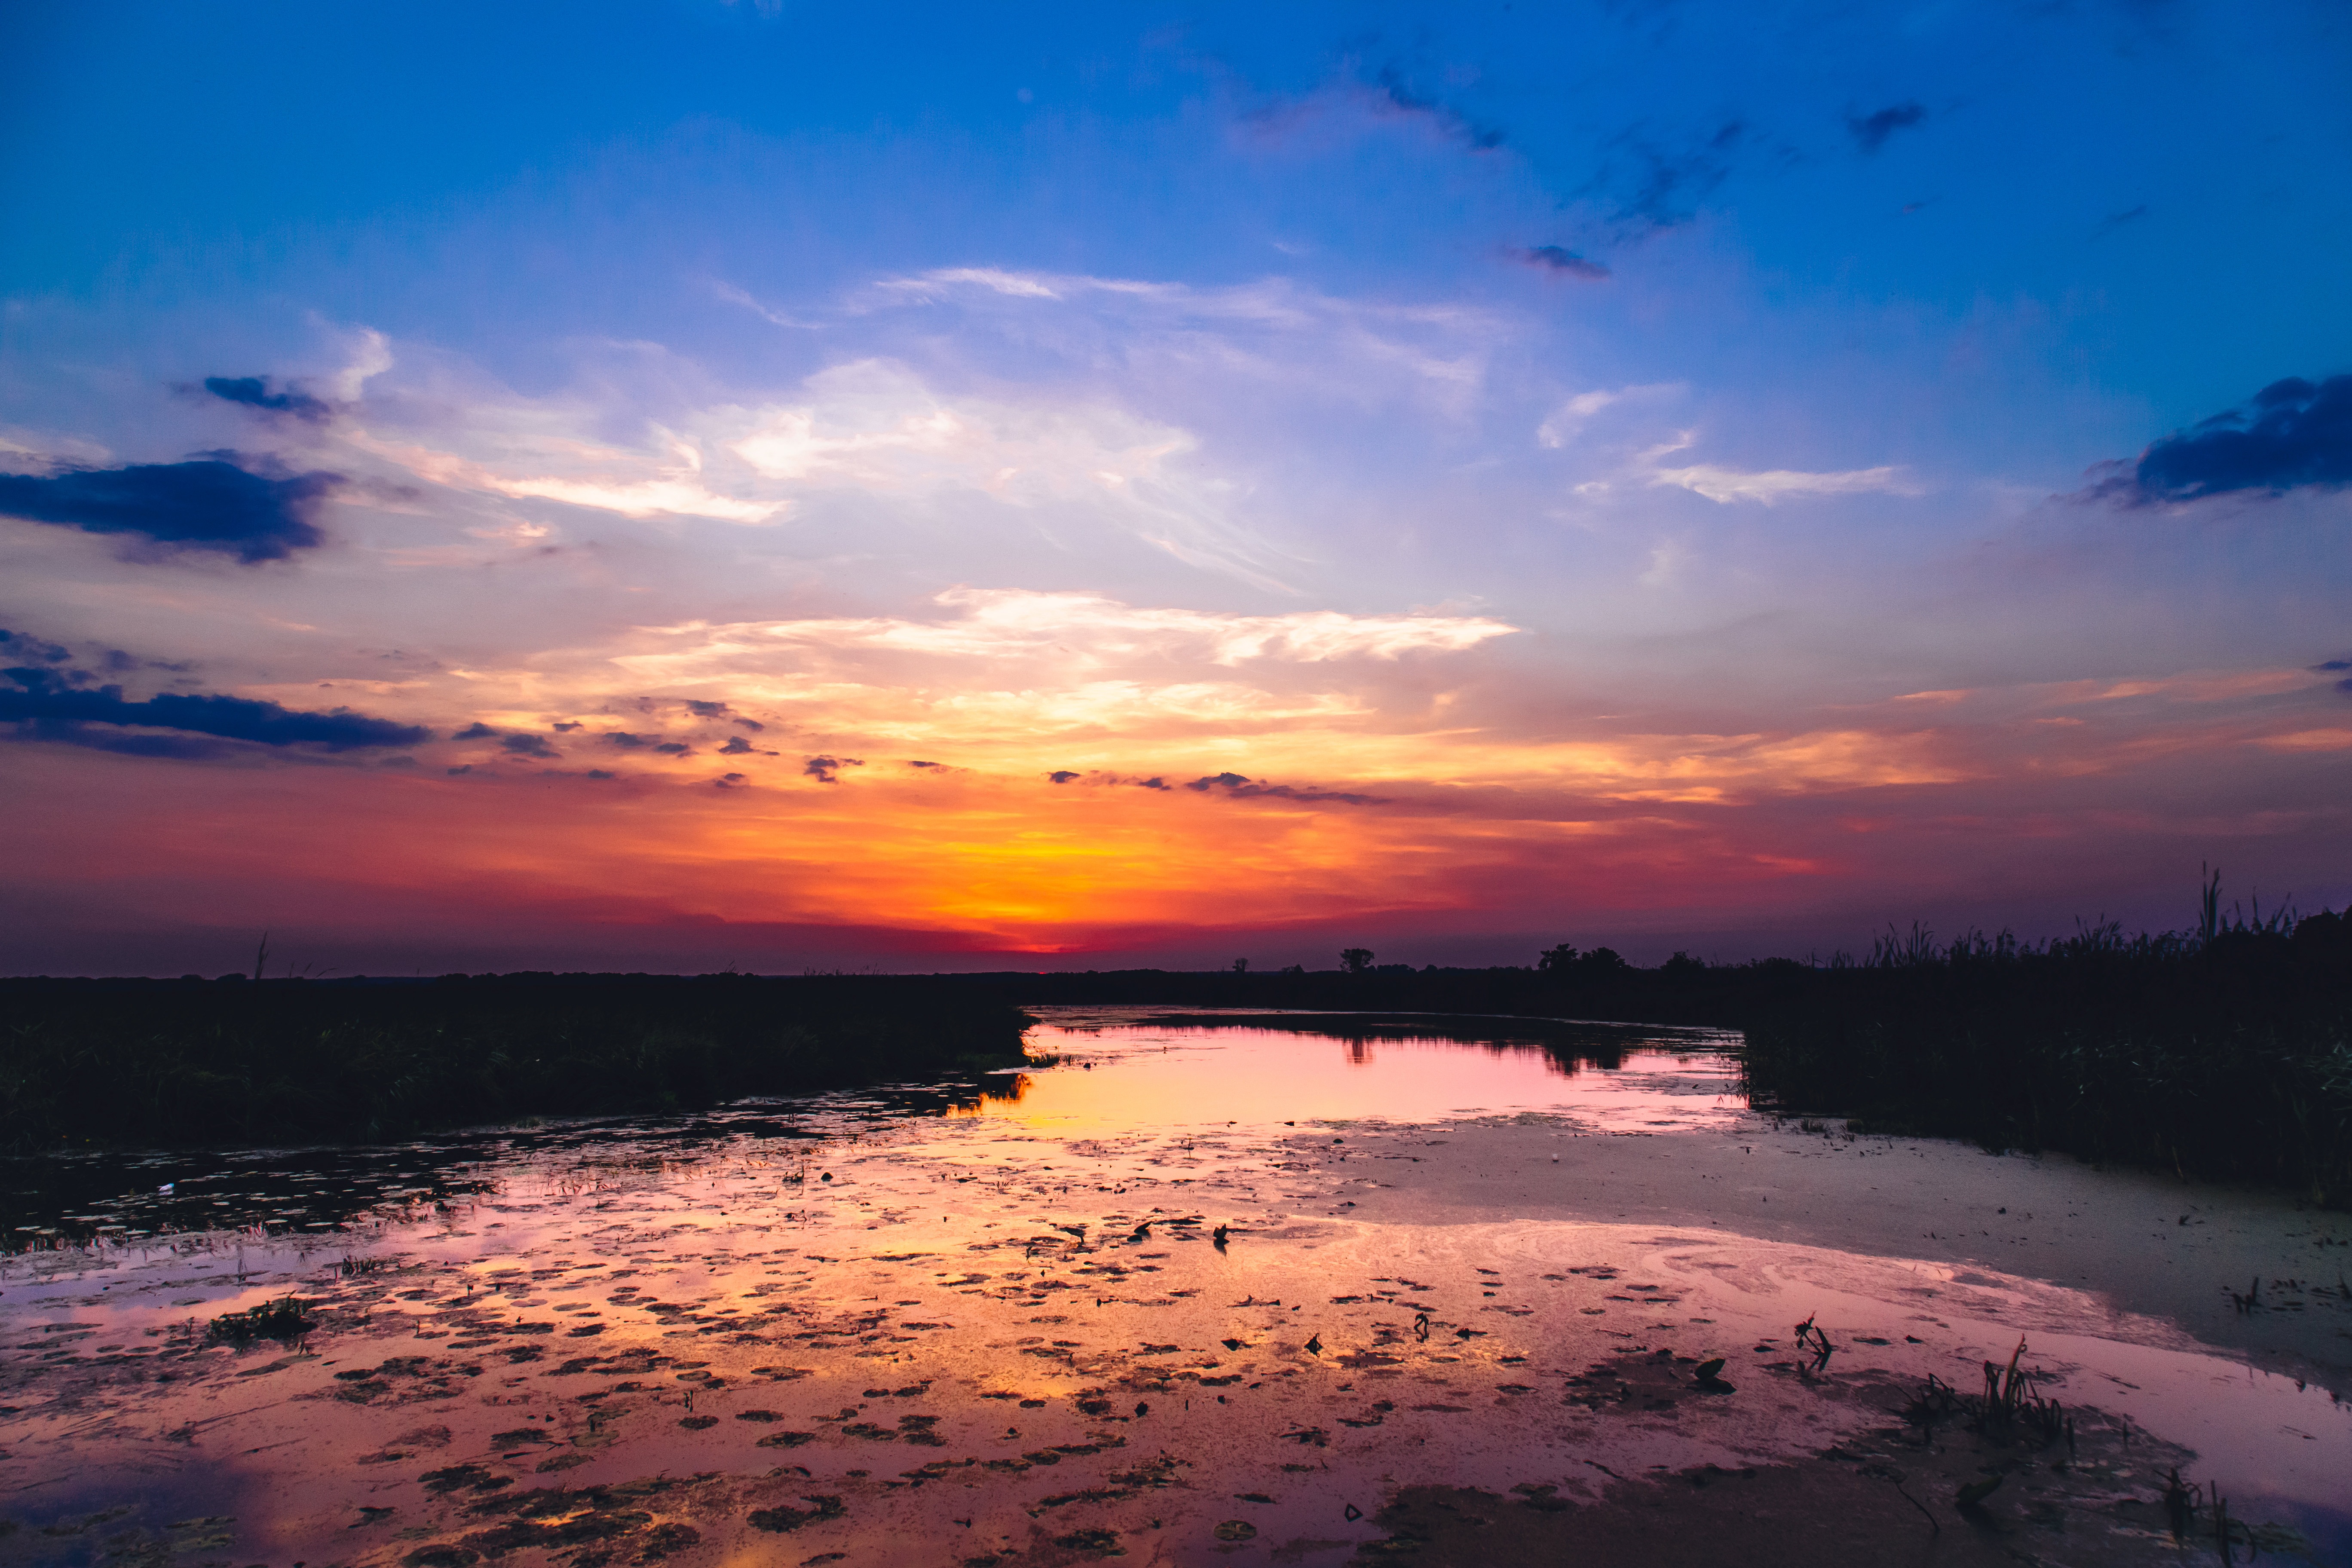
beach, landscape, sea, coast, water, nature, ocean, horizon, cloud, sky, sunrise, sunset, morning, dawn, atmosphere, river, dusk, evening, reflection, clouds, afterglow, red sky at morning